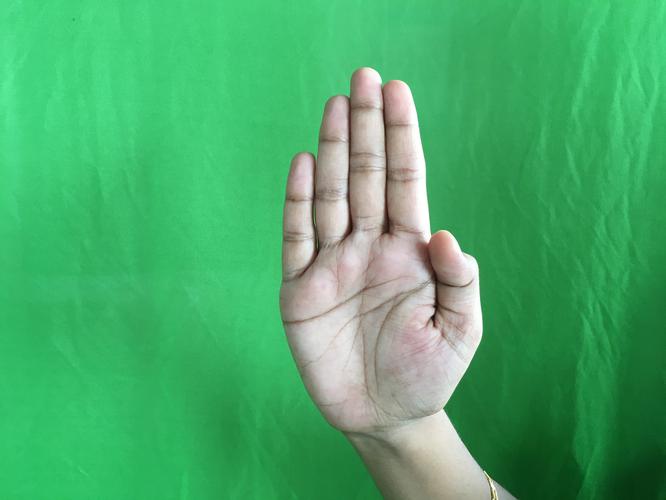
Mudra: Pathaka
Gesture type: single_hand